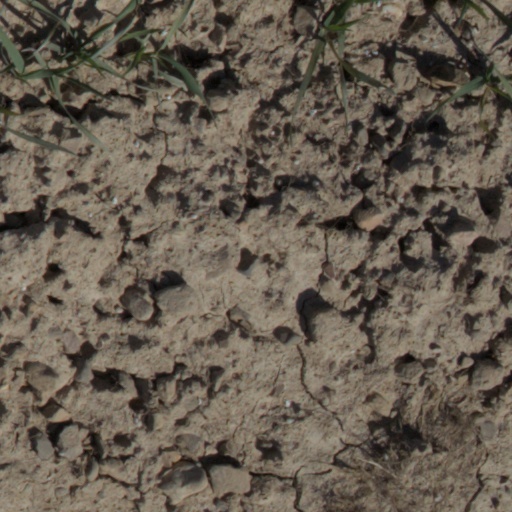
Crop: wheat